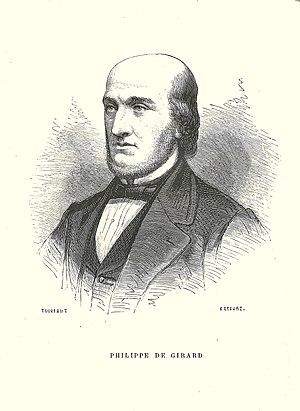
Portrait de Philippe de Girard
Żyrardów est une ville polonaise de la voïvodie de Mazovie dans le centre-est de la Pologne.